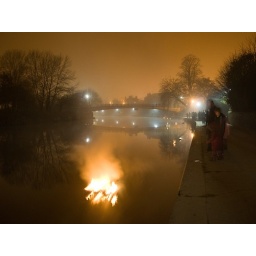
An informal gathering by the river to set flaming water craft along to the weir